St Martin's, Isles of Scilly

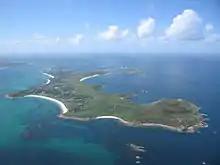
Aerial photograph of St Martin's with Higher Town and daymark located to the left and right of the foreground respectively

There are three main settlements on the island - Higher Town, Middle Town and Lower Town - in addition to a number of scattered farms and cottages.